A601(M) motorway

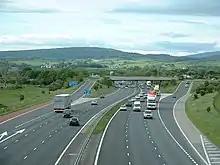
Looking along the M6 to the junction with the A601(M).

The A601(M) was a motorway in Carnforth, Lancashire, England. It was at the time of its downgrade a long dual carriageway, meeting the M6 at Junction 35. It is no longer a motorway but remains open, as part of the B6601 and A6070.